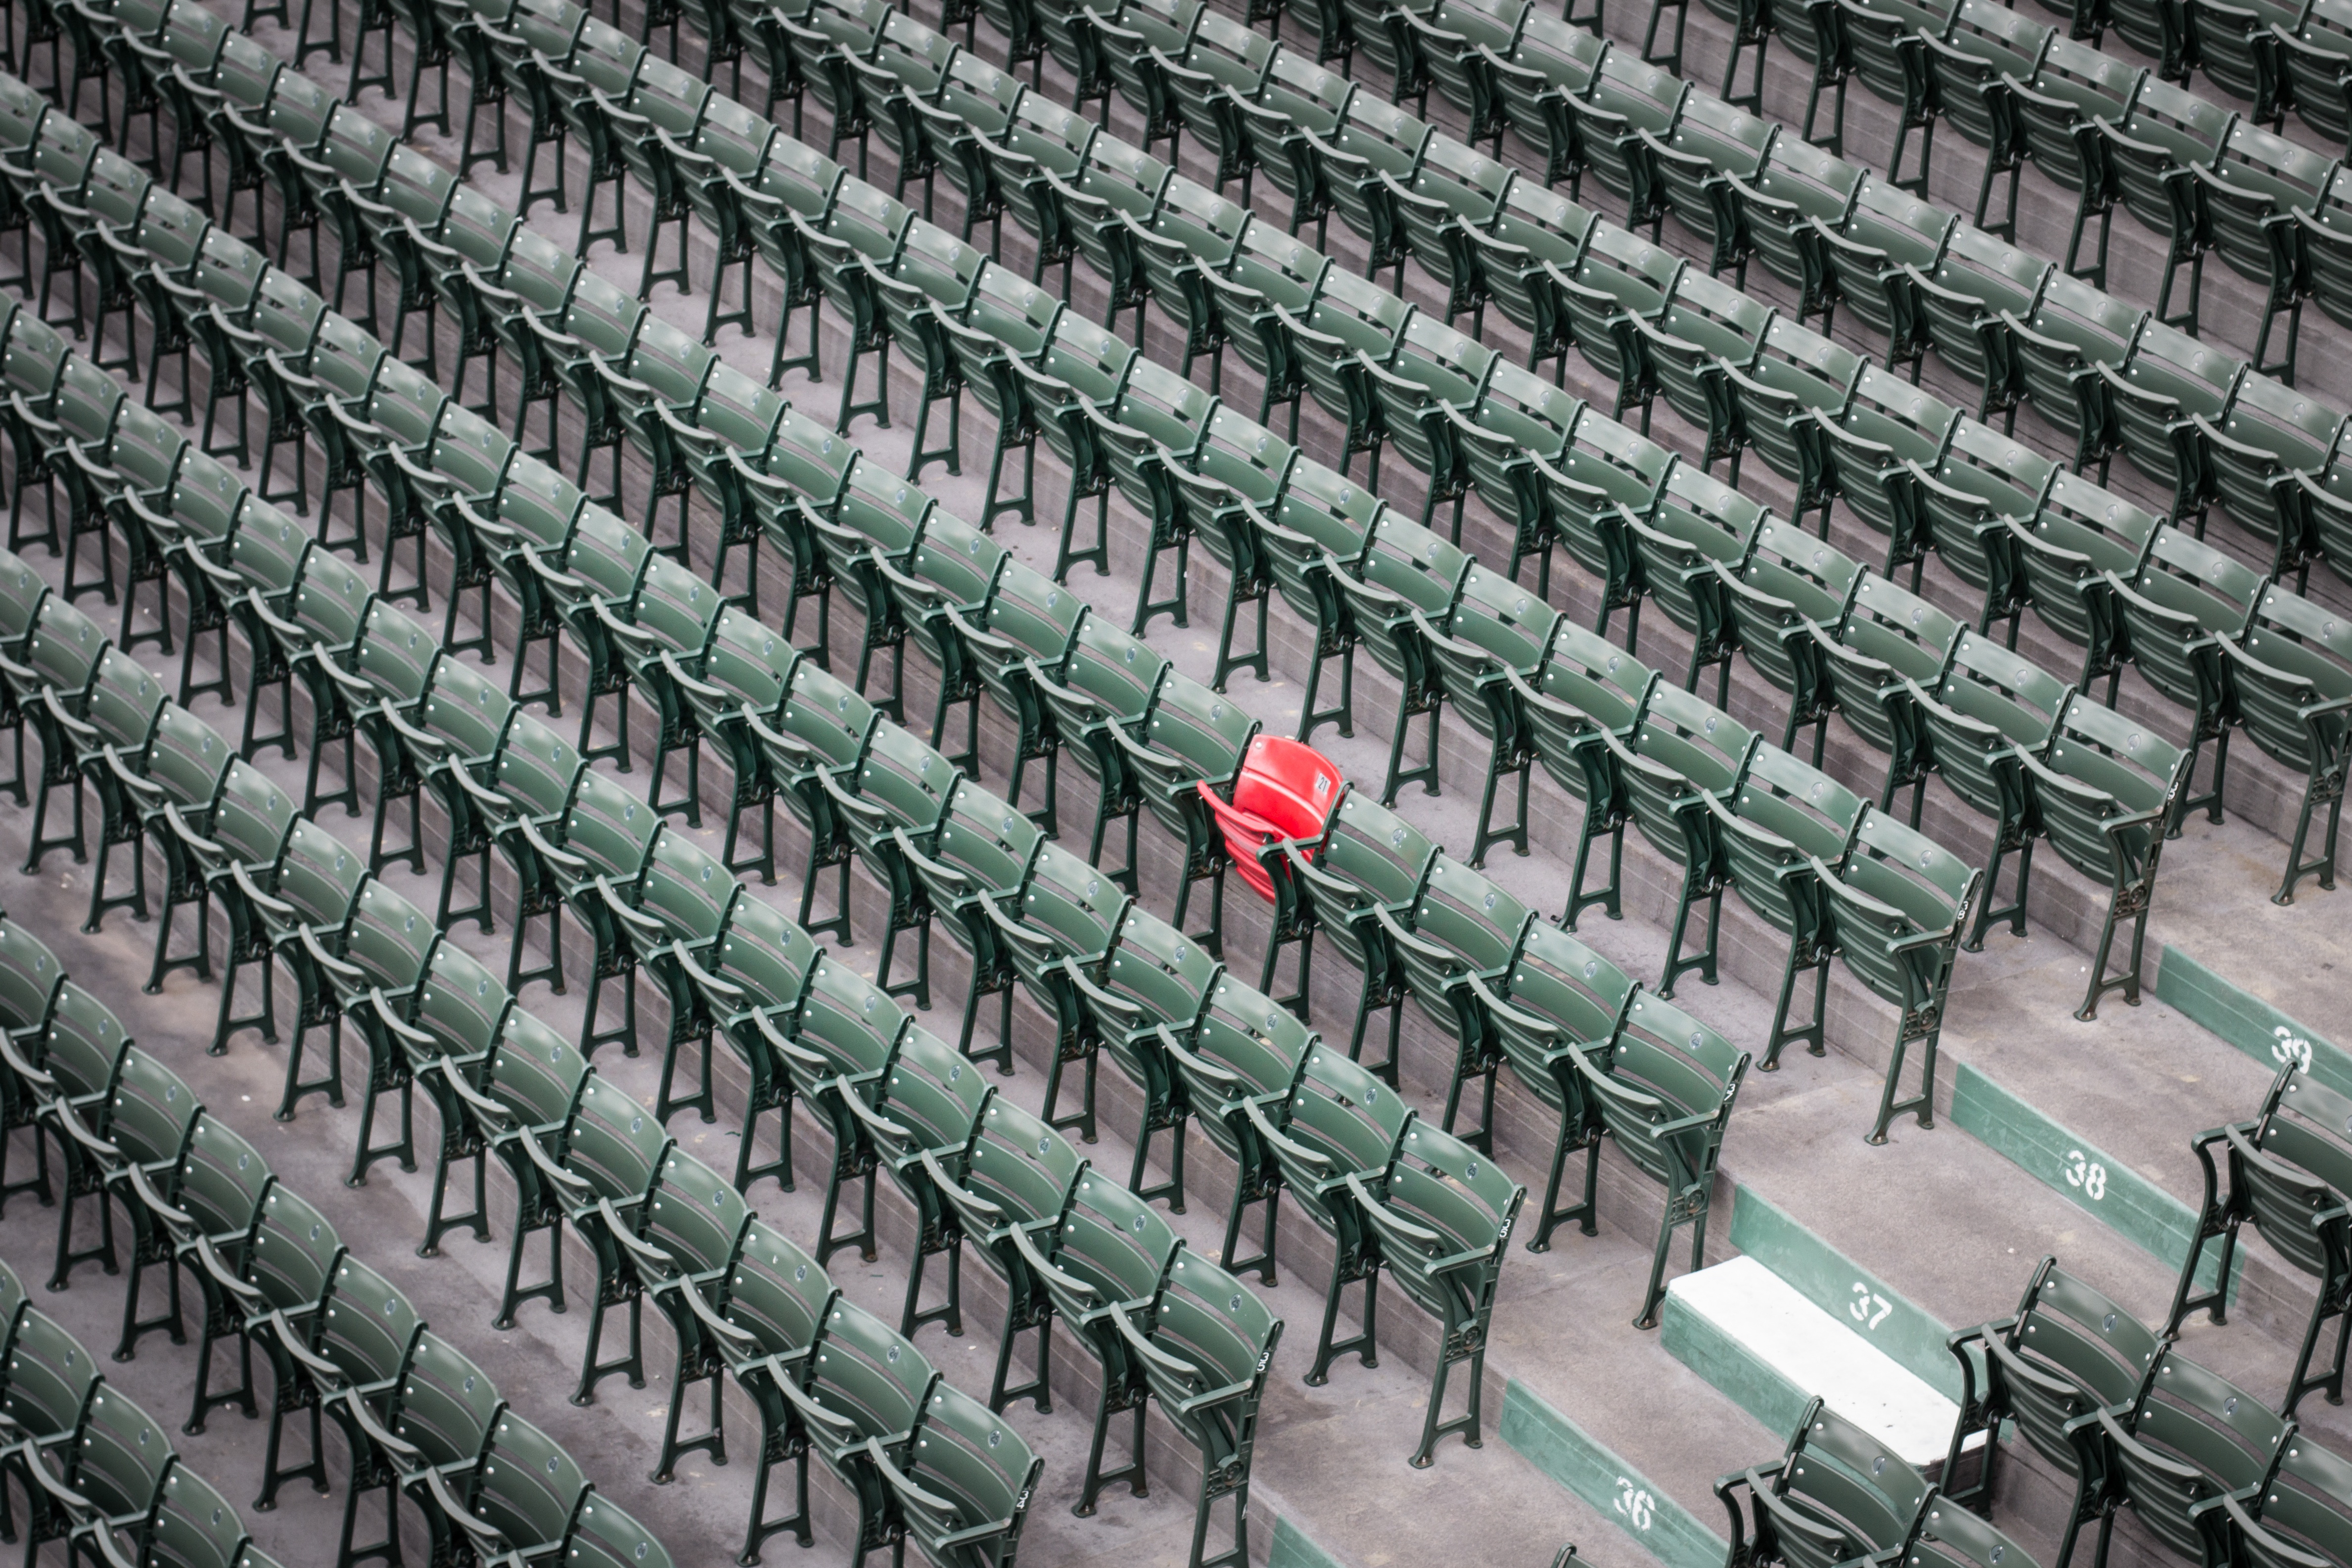
structure, auditorium, stadium, tire, arena, sport venue